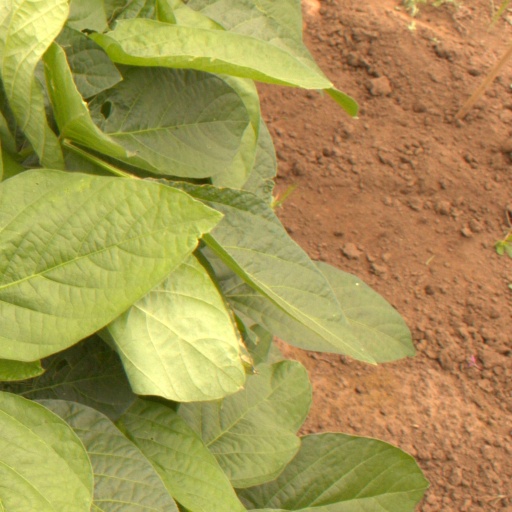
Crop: soybean